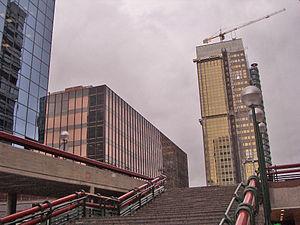
La tour Windsor est un ancien gratte-ciel situé dans la ville de Madrid, en Espagne.